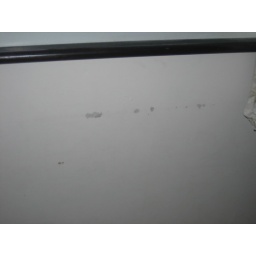
Childrens bedroom - chips in paint on wall